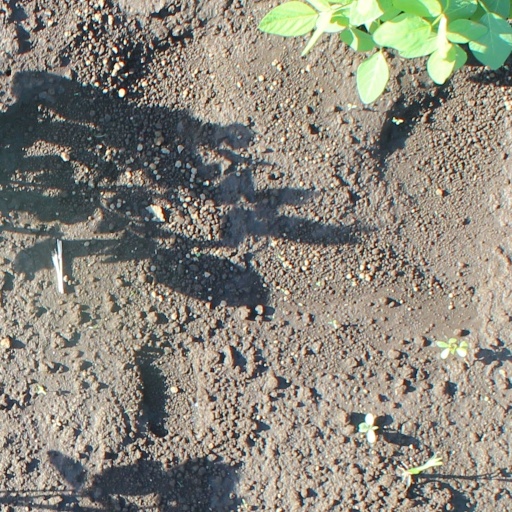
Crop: soybean